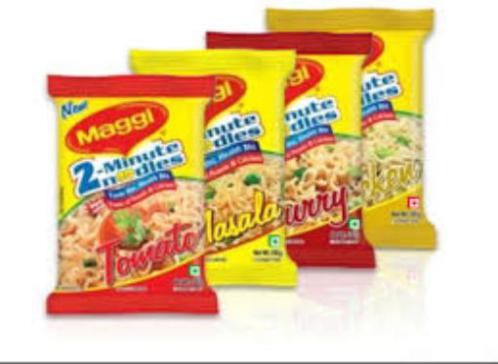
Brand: maggi noodles
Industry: Food